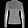
Label: Pullover